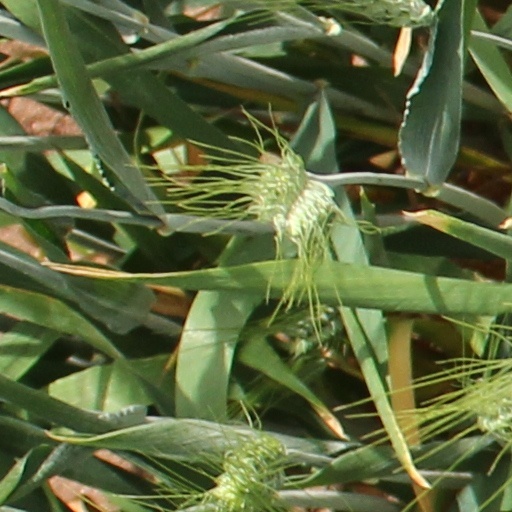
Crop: wheat